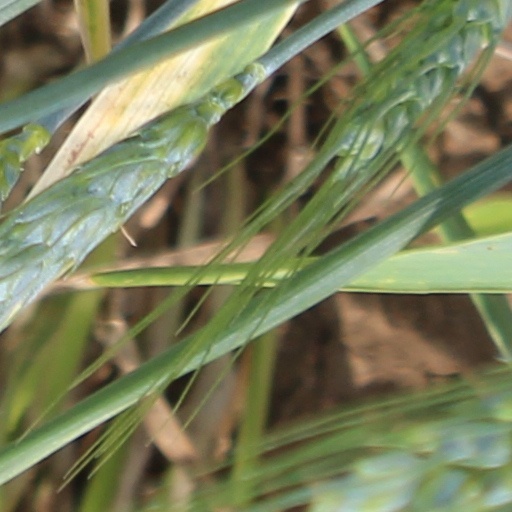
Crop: wheat